Work It Out Wombats!

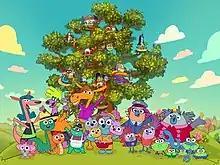
The main and supporting cast of the series. From left to right: Louisa, Duffy, Quique, Sammy, Leiko, Mr. E, Ellie, Super (holding Malik, Zeke, & Zadie), JunJun, Gabriela, Kaya, Kat, Cece, Amado, Carly, Kit & Clyde

The themes and ideas of the show were previously covered in "Aha Island", a WGBH multimedia project about monkeys who use computational thinking.